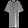
Label: Dress